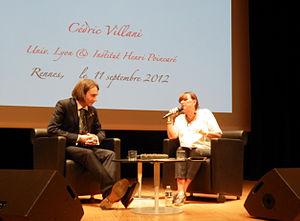
Mardi de l'Espace des sciences du 11 septembre 2012. Invité
L’Espace des sciences est un centre de culture scientifique, technique et industrielle créé le 7 avril 1984 sous forme d’une association loi de 1901. Il est situé à Rennes au sein des Champs Libres, ainsi qu'à Saint-Malo et Morlaix, où une antenne est en cours de création. L'Espace des Sciences de Rennes a accueilli 205 000 visiteurs en 2015, ce qui en fait le plus important de France après le palais de la Découverte à Paris